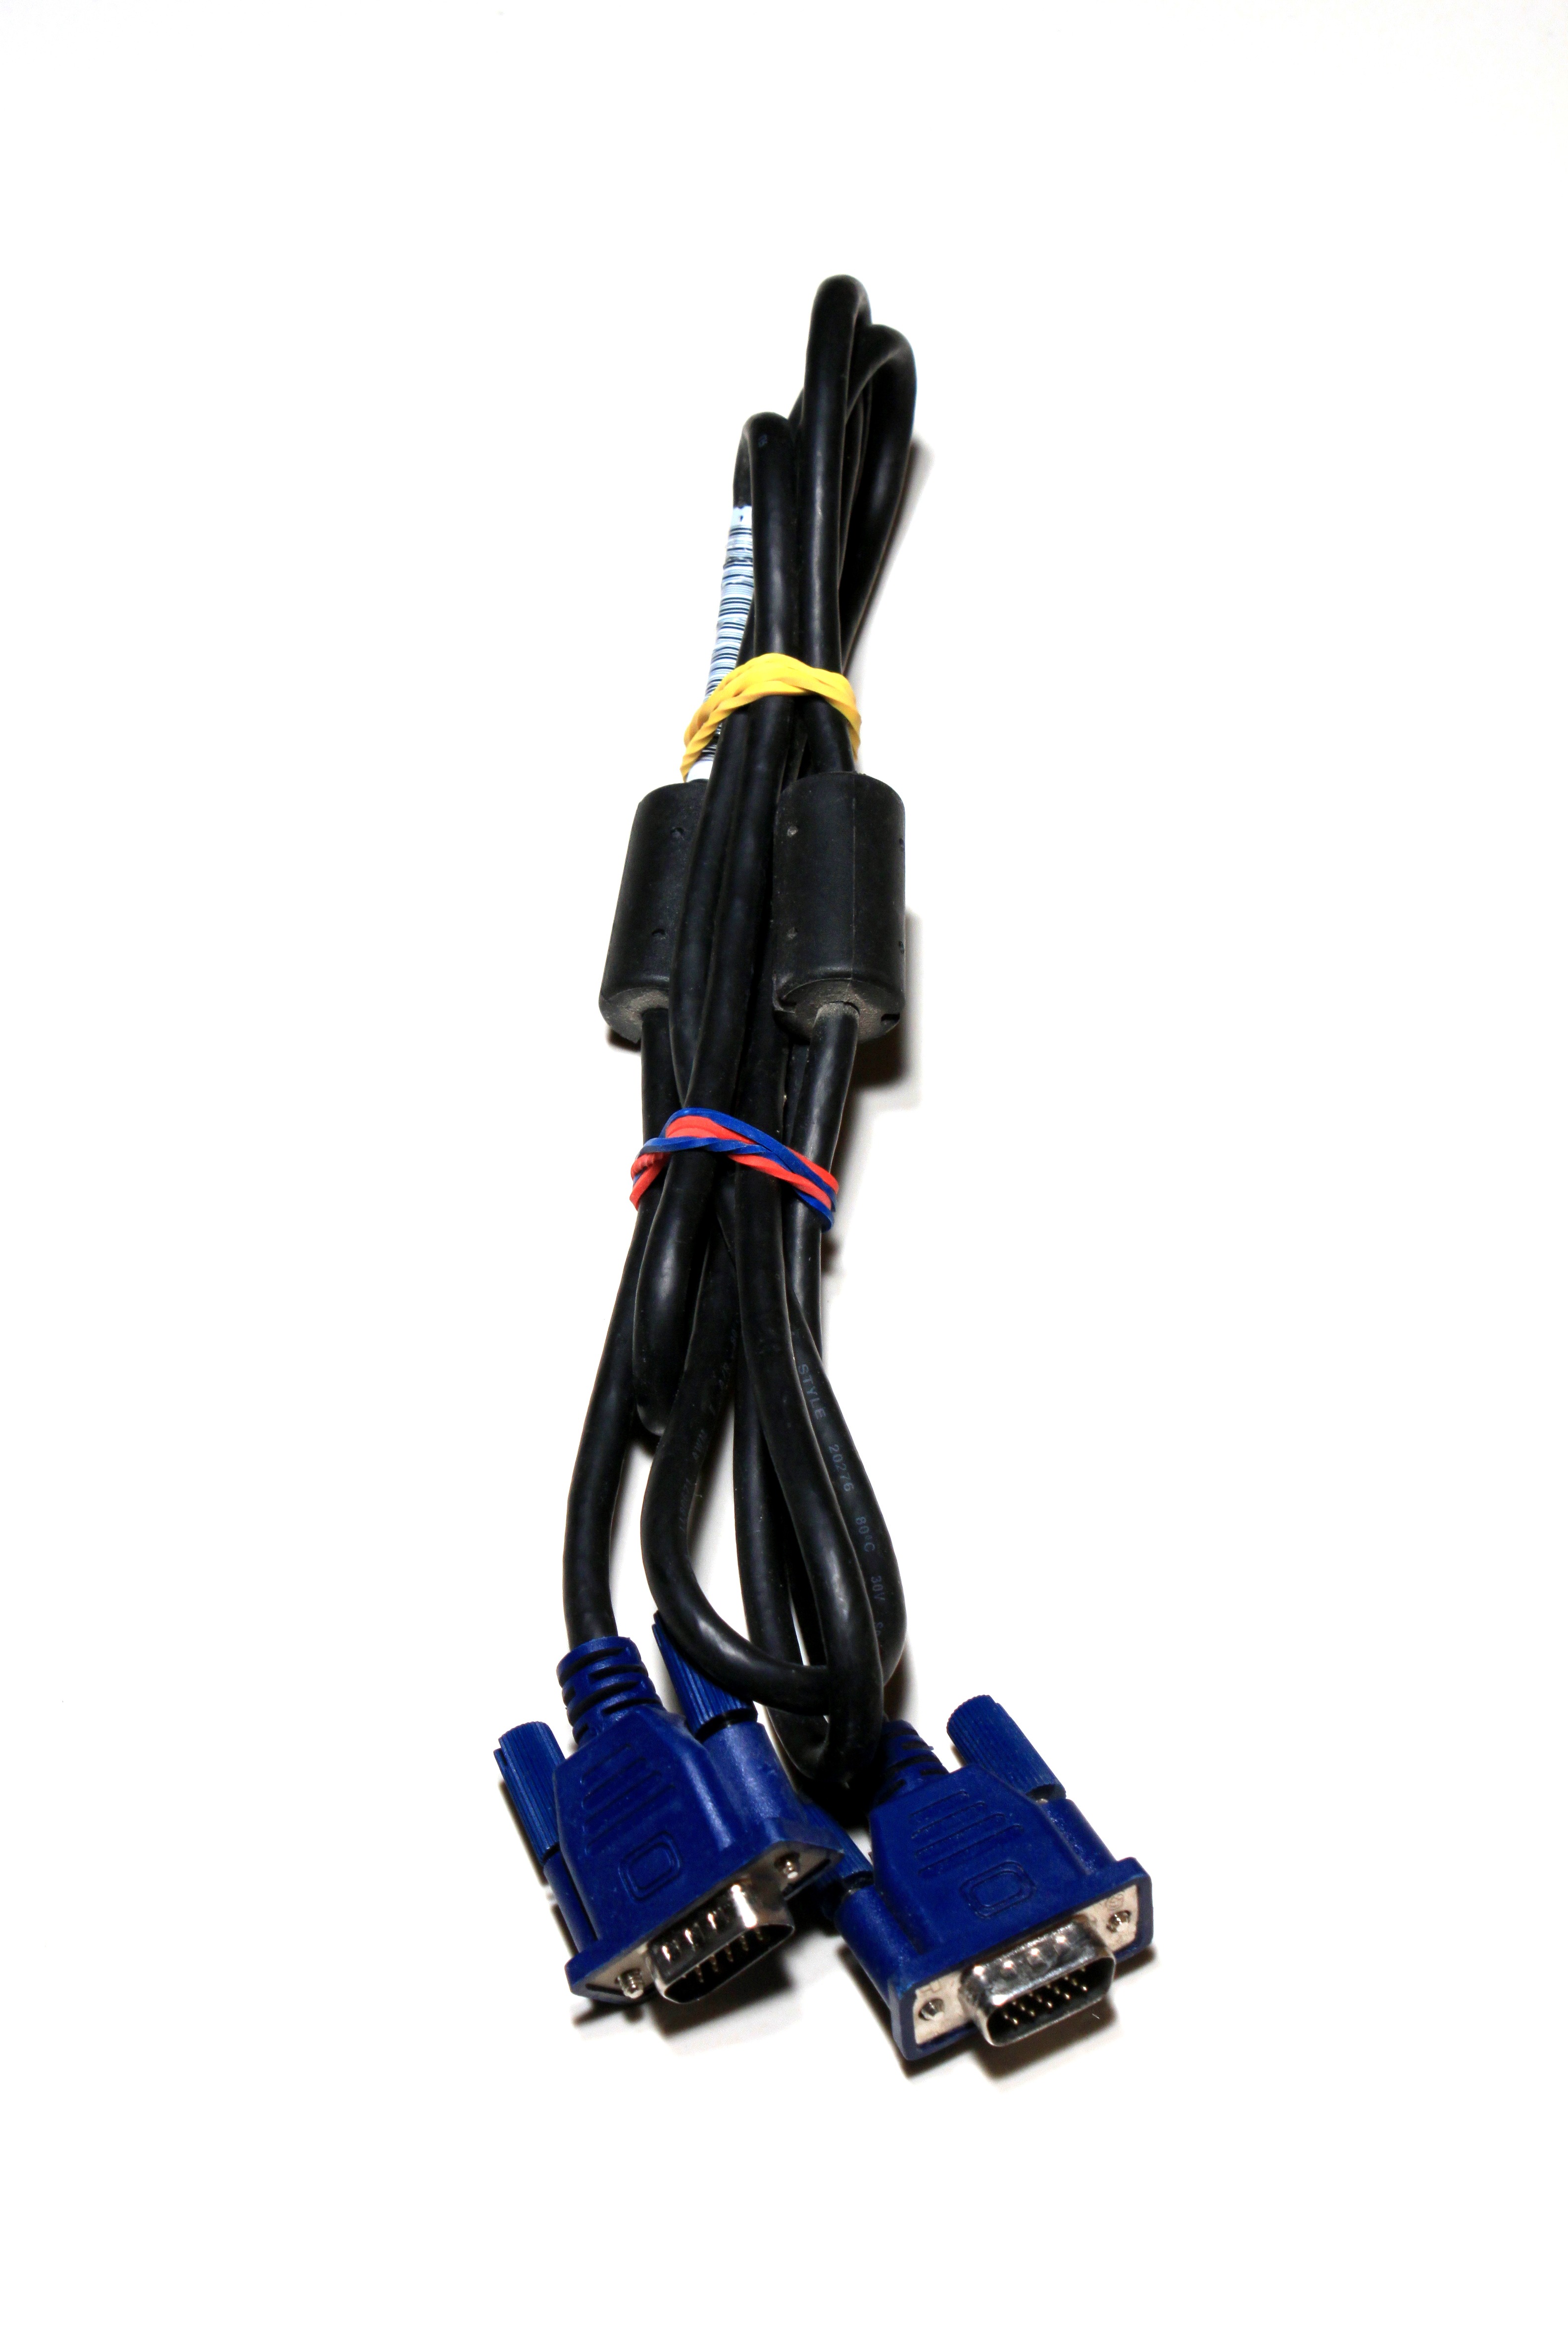
technology, cable, monitor, product, cables, rgb, pins, computers, vga, electronic device, electronics accessory, laptop power adapter, svga